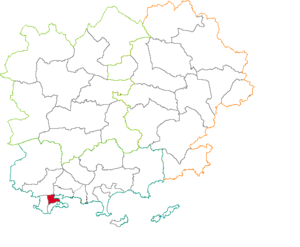
Situation du canton dans le département du Var (83) France
Le canton de La Seyne-sur-Mer est un ancien canton français situé dans le département du Var et la région Provence-Alpes-Côte d'Azur.